Lake Pepin

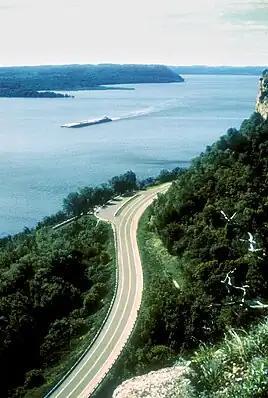
Lake Pepin from Wisconsin side

Lake Pepin is a naturally occurring lake on the Mississippi River on the border between the U.S. states of Minnesota and Wisconsin. It is located in a valley carved by the outflow of an enormous glacial lake at the end of the last Ice Age. The lake formed when the Mississippi, a successor to the glacial river, was partially dammed by a delta from a tributary stream and spread out across the ancient valley. It is the 4th largest lake in Wisconsin.